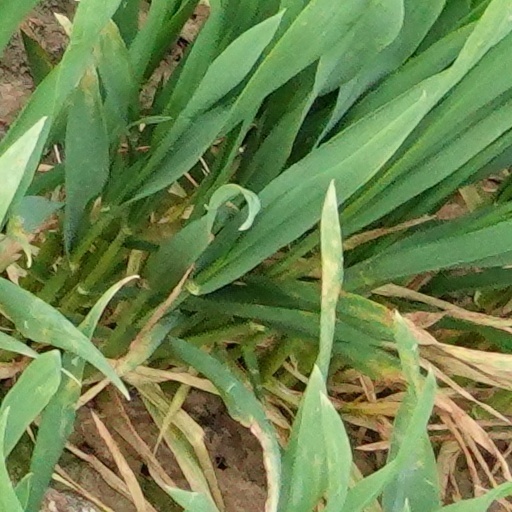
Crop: wheat